Darmstadt Ost station

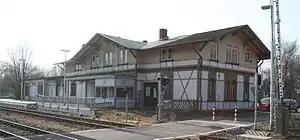
2009

Darmstadt Ost station is a railway station in the eastern part of the town of Darmstadt, located in Hesse, Germany.